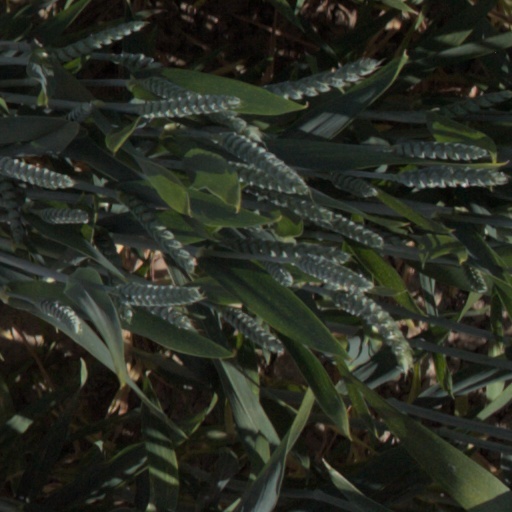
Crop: wheat